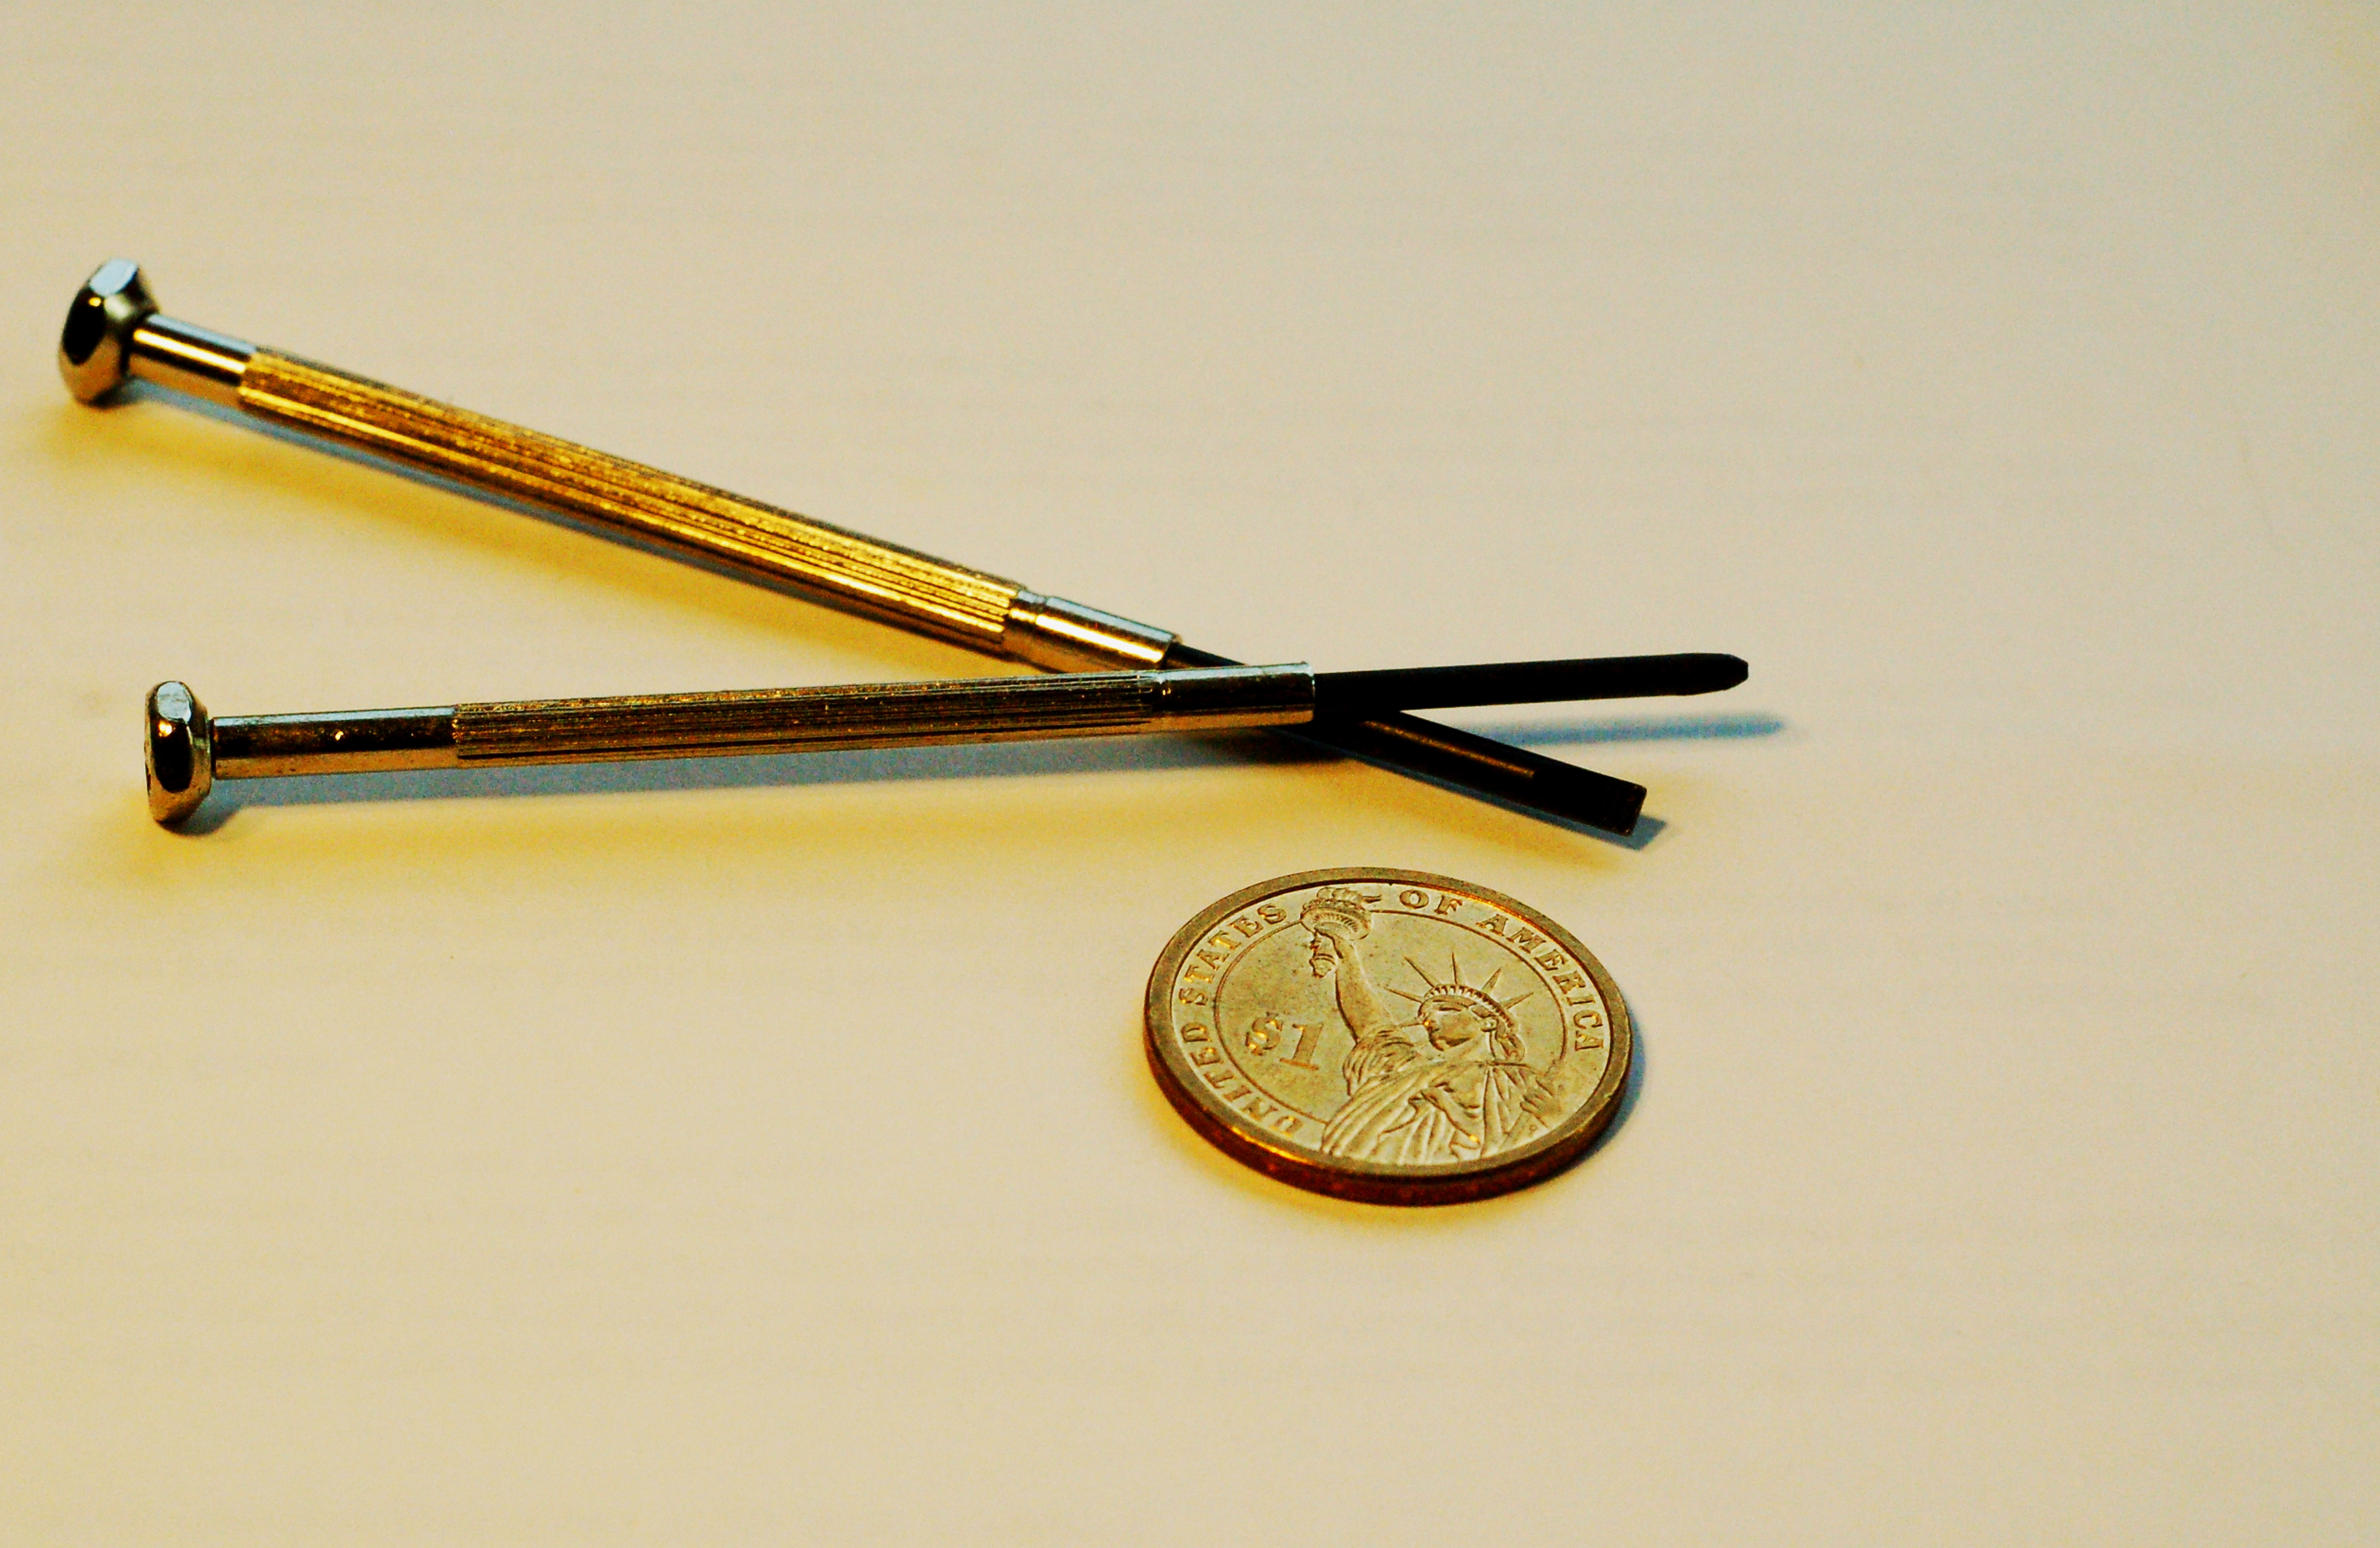
work, hand, working, person, people, house, pen, home, construction, repair, hammer, symbol, equipment, industrial, industry, business, set, saw, drill, carpenter, worker, brass, tools, wrench, pliers, coin, build, hardware, diy, icon, job, service, renovation, screwdriver, builder, occupation, handyman, spanner, adjustable